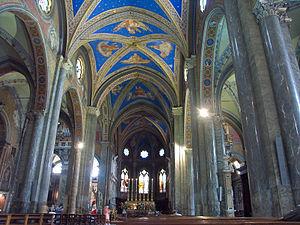
Michel Mazarin, né Michele Alessandro Mazzarini ou Mazzarino le 1ᵉʳ septembre 1605 à Pescina, mort le 31 août 1648 à Rome, est cardinal-prêtre de Sainte-Cécile-du-Trastevere.